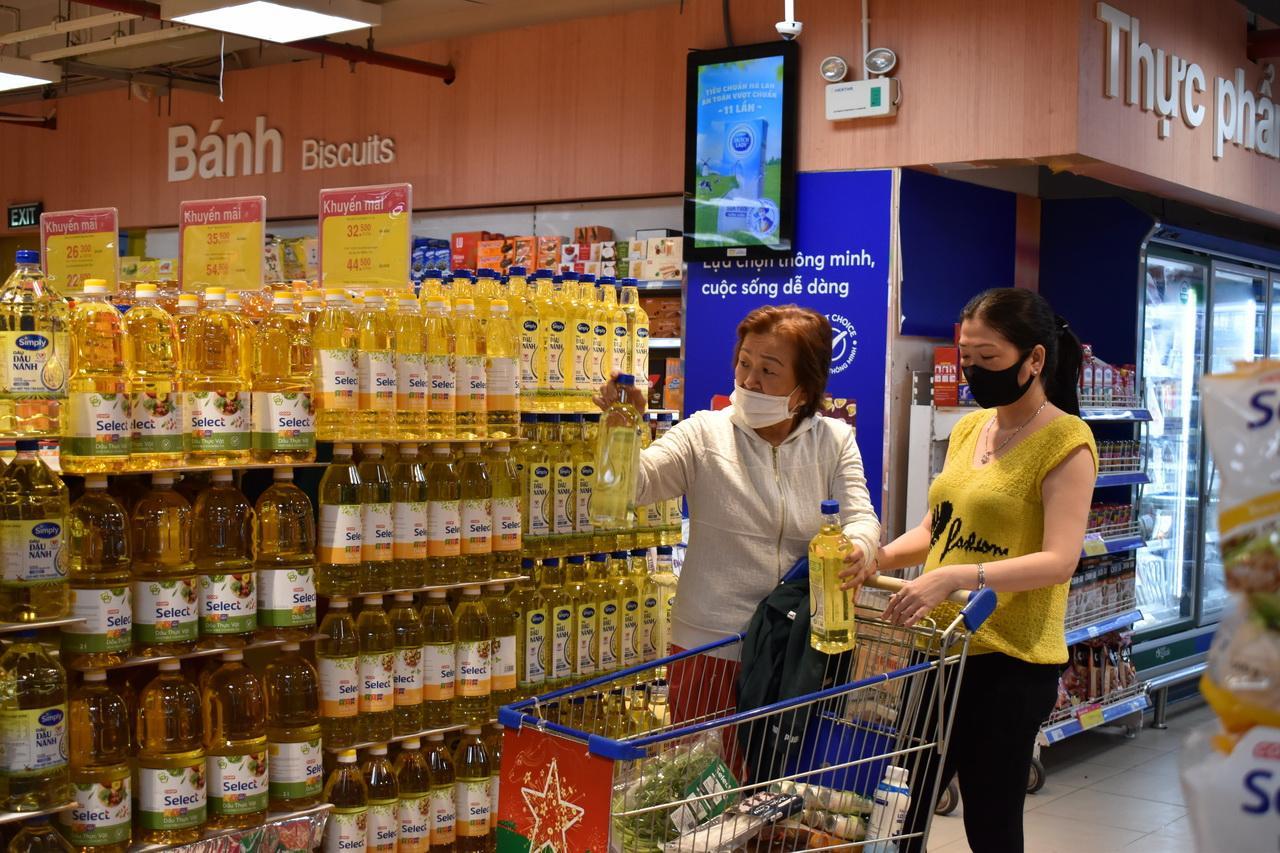
người phụ nữ mặc áo trắng đang cầm trên tay hai chai dầu ăn